Panama Papers (Asia)

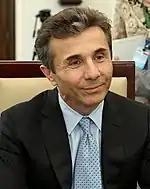
Bidzina Ivanishvili, former Prime Minister of Georgia

Bidzina Ivanishvili became wealthy in Russia before returning to Georgia and becoming prime minister in 2012; his public official's asset declaration was 72 pages long. However, he does not list Lynden Management, a Mossack Fonseca company which held about 20% of the shares of Raptor Pharmaceuticals (which he did declare), a US-based company listed on the New York Stock Exchange. He refused for nearly four years to provide a copy of his passport and a proof of address to the law firm, which needed it to comply with money-laundering regulations as well as inquiries into the company by the Financial Investigation Agency of the British Virgin Islands.